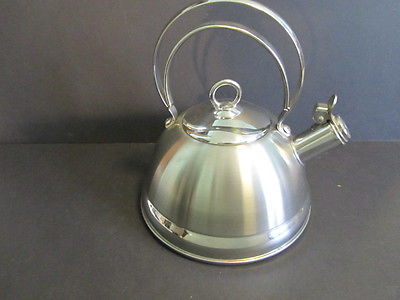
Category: kettle